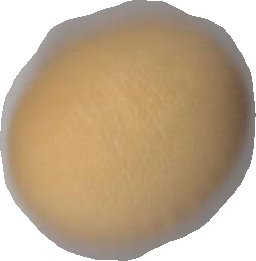
Variety: Dega